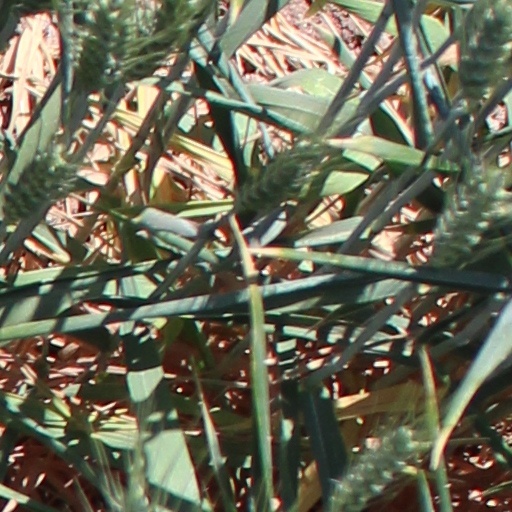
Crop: wheat